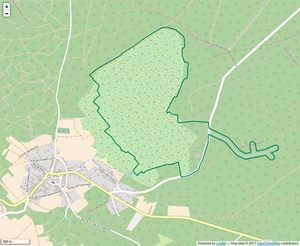
Périmètre de la RNR du marais de Larchant.
La réserve naturelle régionale du marais de Larchant est une réserve naturelle régionale située en Île-de-France. Classée en 2008, elle occupe une surface de 124 hectares et protège un marais en bordure du Loing.